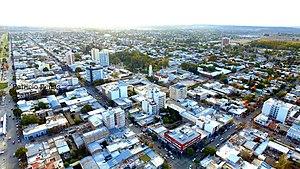
Cité de General Roca - Province de Río Negro, Argentine.